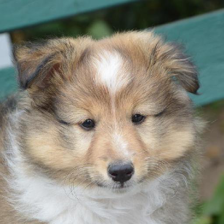
Label: animals